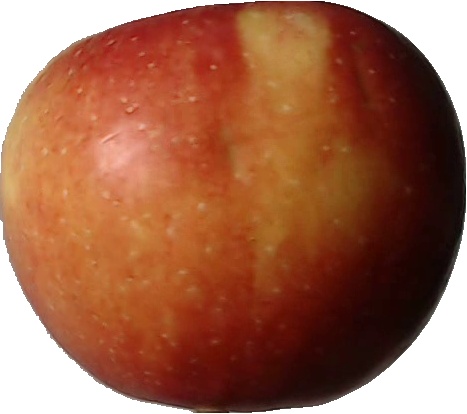
Label: apple_braeburn_1